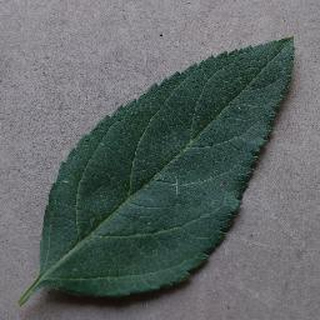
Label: healthy_apple